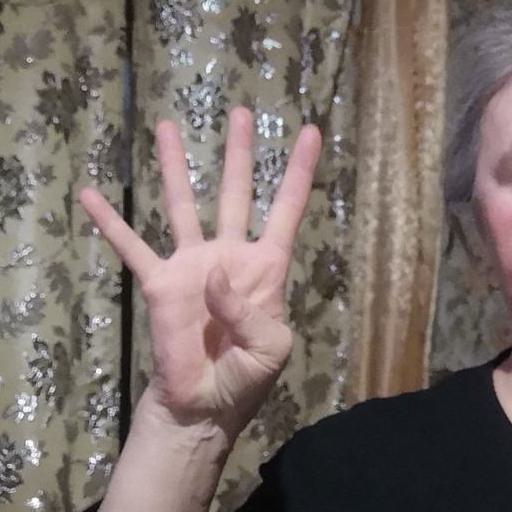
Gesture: four